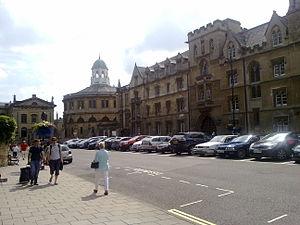
Le Collège d'Exeter est l'un des établissements d'enseignement supérieur qui constituent l'université d'Oxford au Royaume-Uni. Son entrée principale est sur le côté est de Turl Street. Il a un budget de fonctionnement estimé à 47 millions de £.